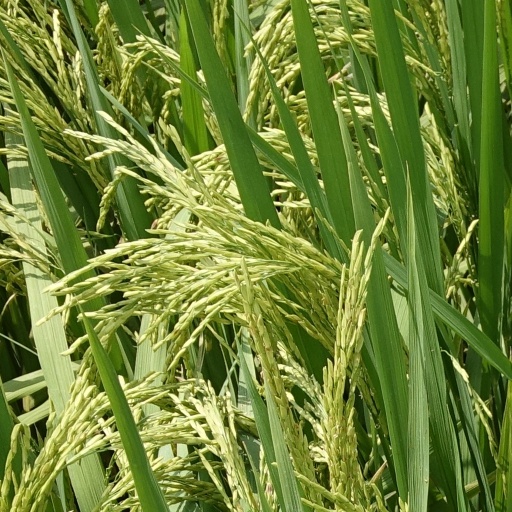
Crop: rice